Robotics;Notes DaSH

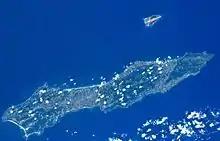

"Robotics;Notes DaSH" is a visual novel, and is a sequel to "Robotics;Notes", following the former members of the robotics club, including Kaito Yashio and Akiho Senomiya who now have graduated high school and are exploring their dreams. The game includes several crossover elements from other games in the "Science Adventure" series, including the "Steins;Gate" characters Itaru "Daru" Hashida and Nae Tennouji, the former of which is described as having a major role. The game is set on Tanegashima island in 2020, half a year after the events of "Robotics;Notes" and about ten years after "Steins;Gate". Tanegashima is preparing for a summer festival, and JAXA (Japan Aerospace Exploration Agency) is simultaneously preparing for a space mission.